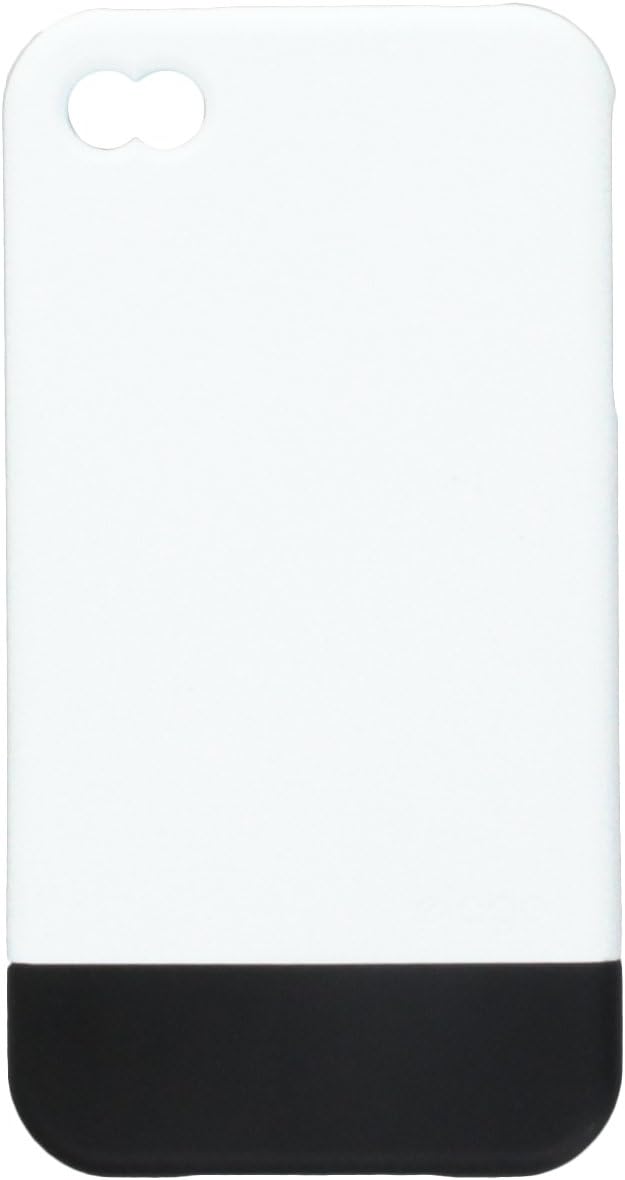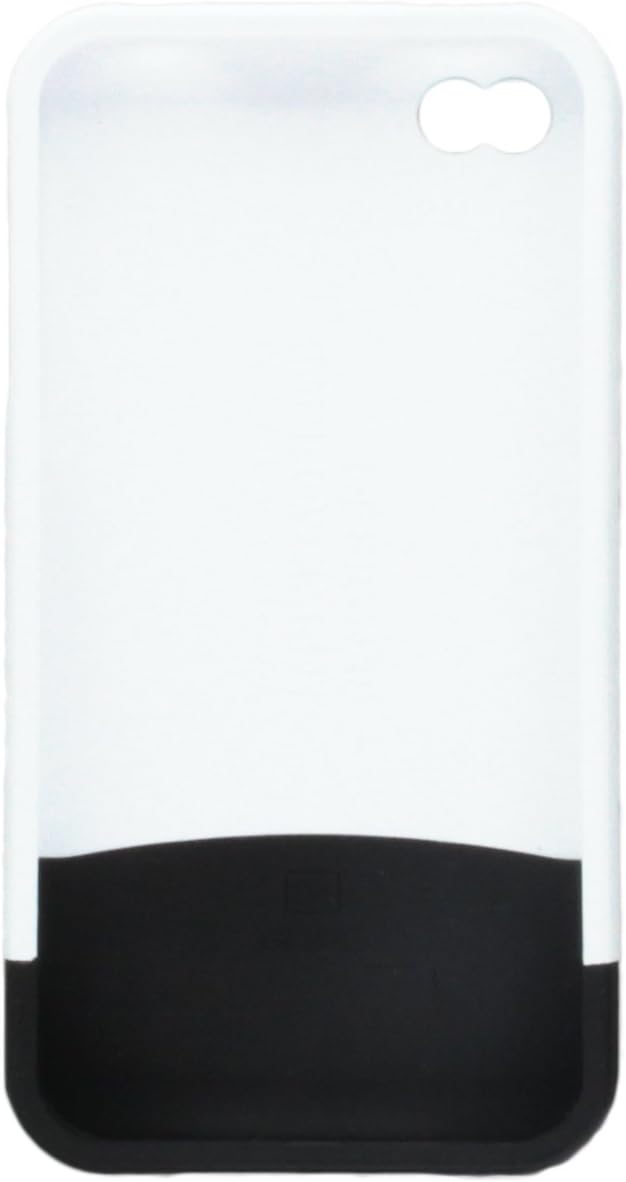
elago S4 Glide Case for AT&T and Verizon iPhone 4 with Extra Bottom Clip Front Screen Film and Back Protection Film - Soft Feeling Snow White
Category: Cell Phones & Accessories
Keep the iPhone 4 safe & protected in style with the S4 Glide Case. Unique design allows easy access to all buttons, controls & ports without having to remove the case. Polyurethane coated to protect from scratches and for better grip.scratches and for better grip.weight and This case is made in Korea.
Features: Complete protection for your iPhone 4 | Included Extra Bottom Clip, Front Protection Film and Back Protection Film | Durable hardshell construction | Quick and easy access to all iPhone 3G/GS features Screen Display, Dock Connector, Headphone port, microphone, and Camera Lens, Product Made in Korea. | Direct access to all device features